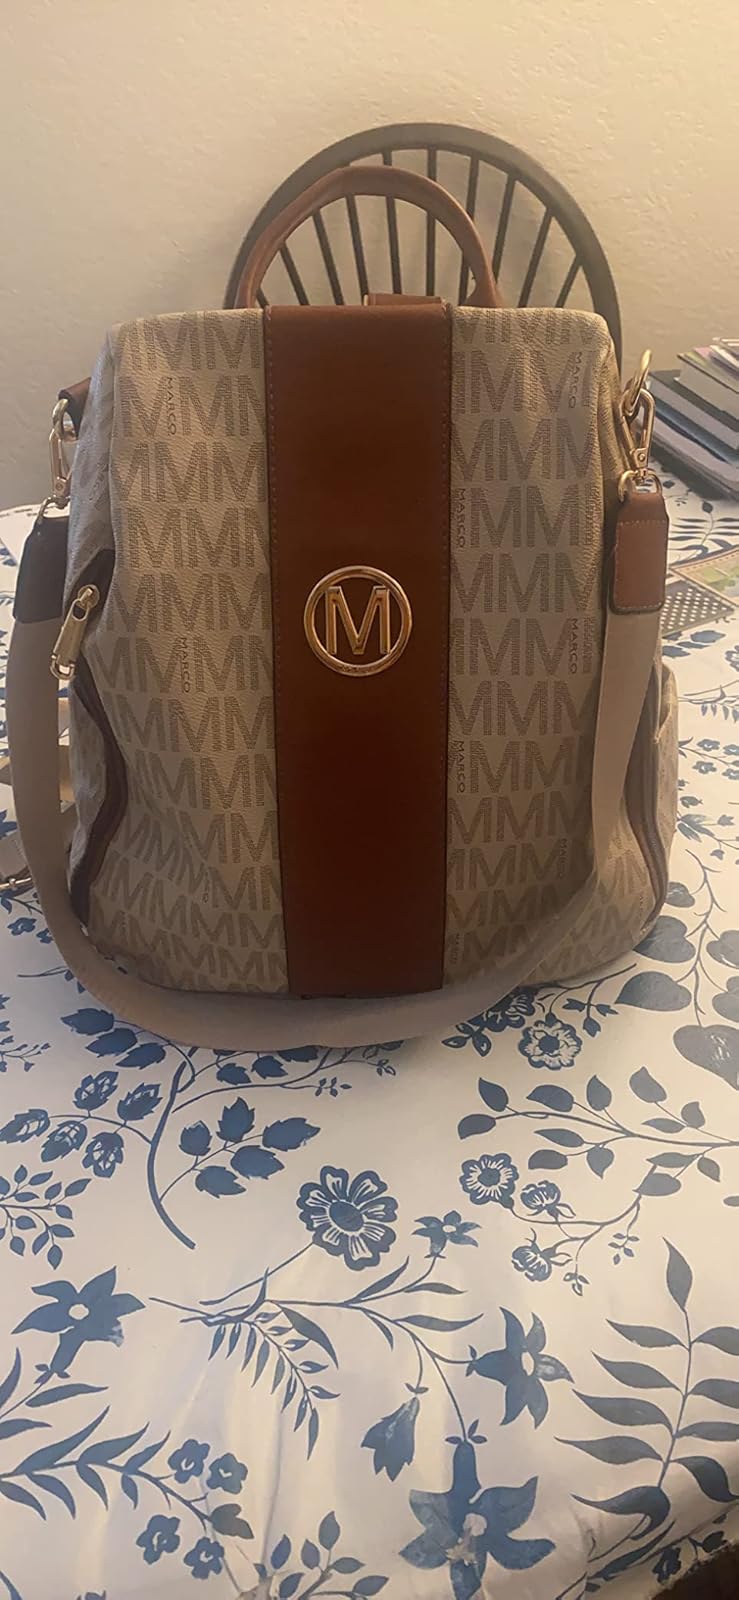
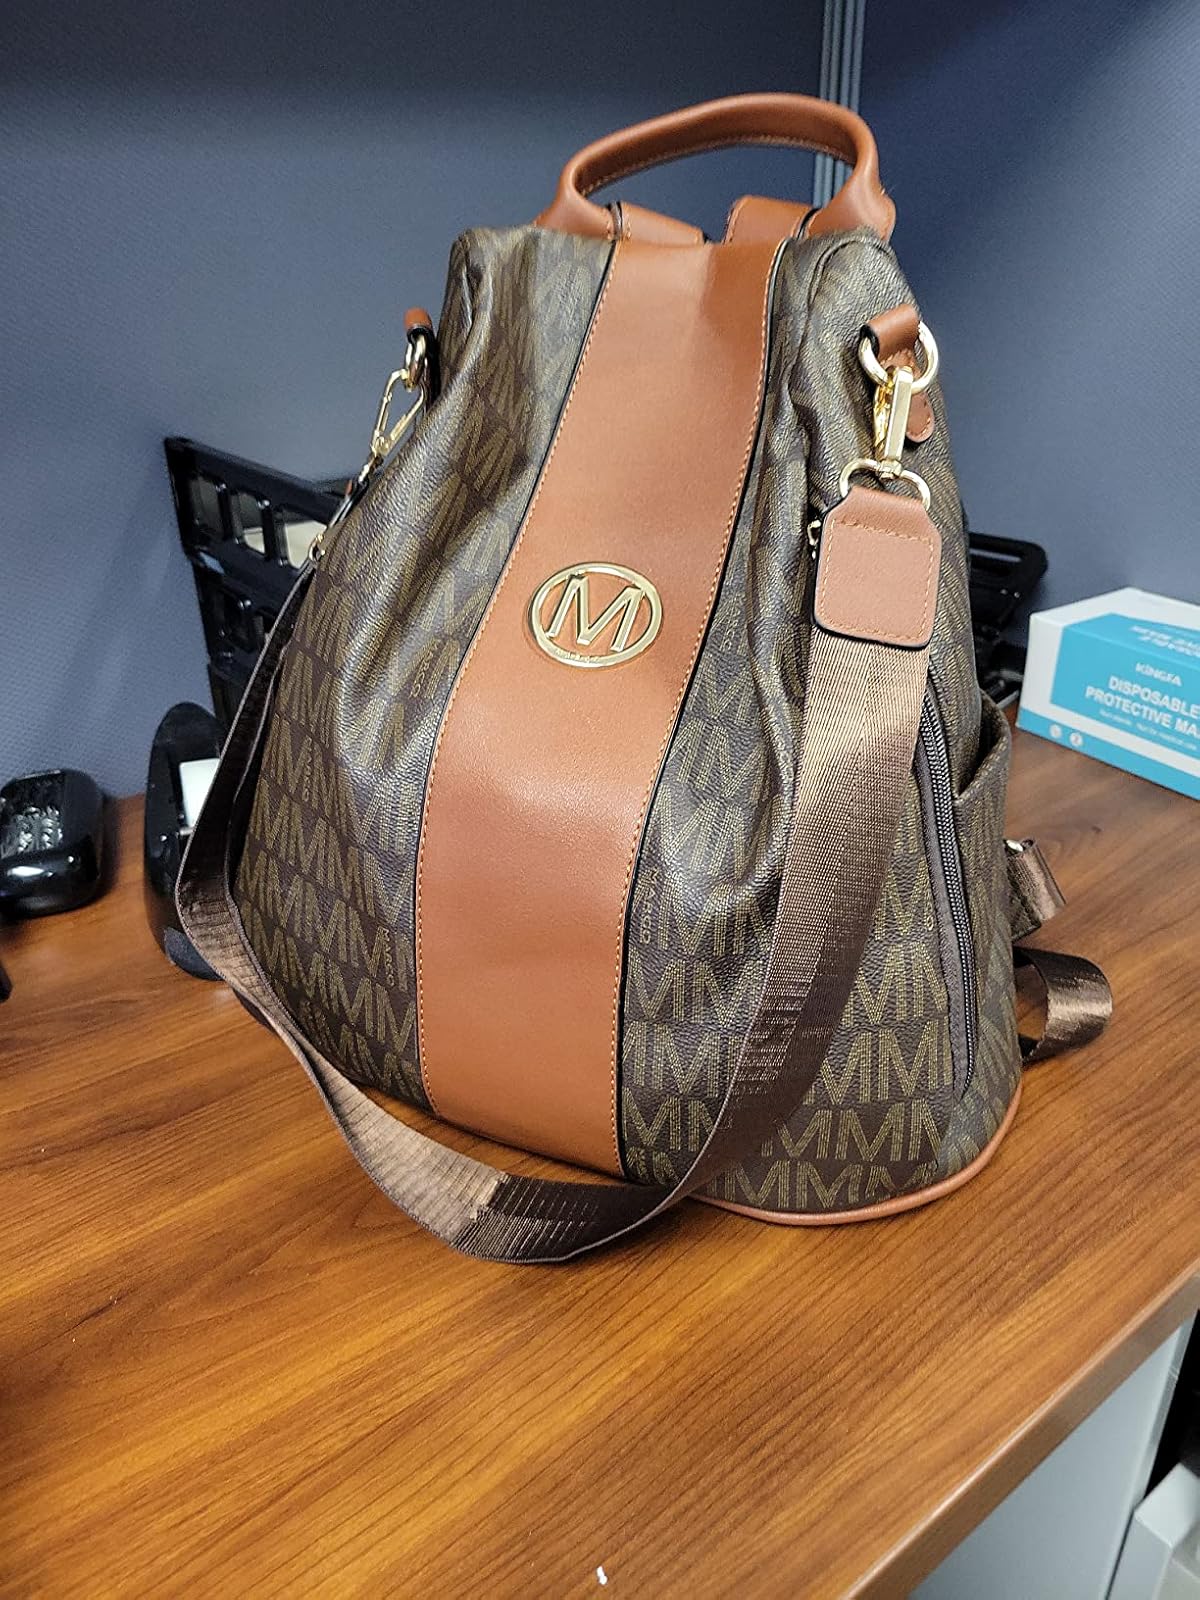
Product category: accessories_handbag
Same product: no